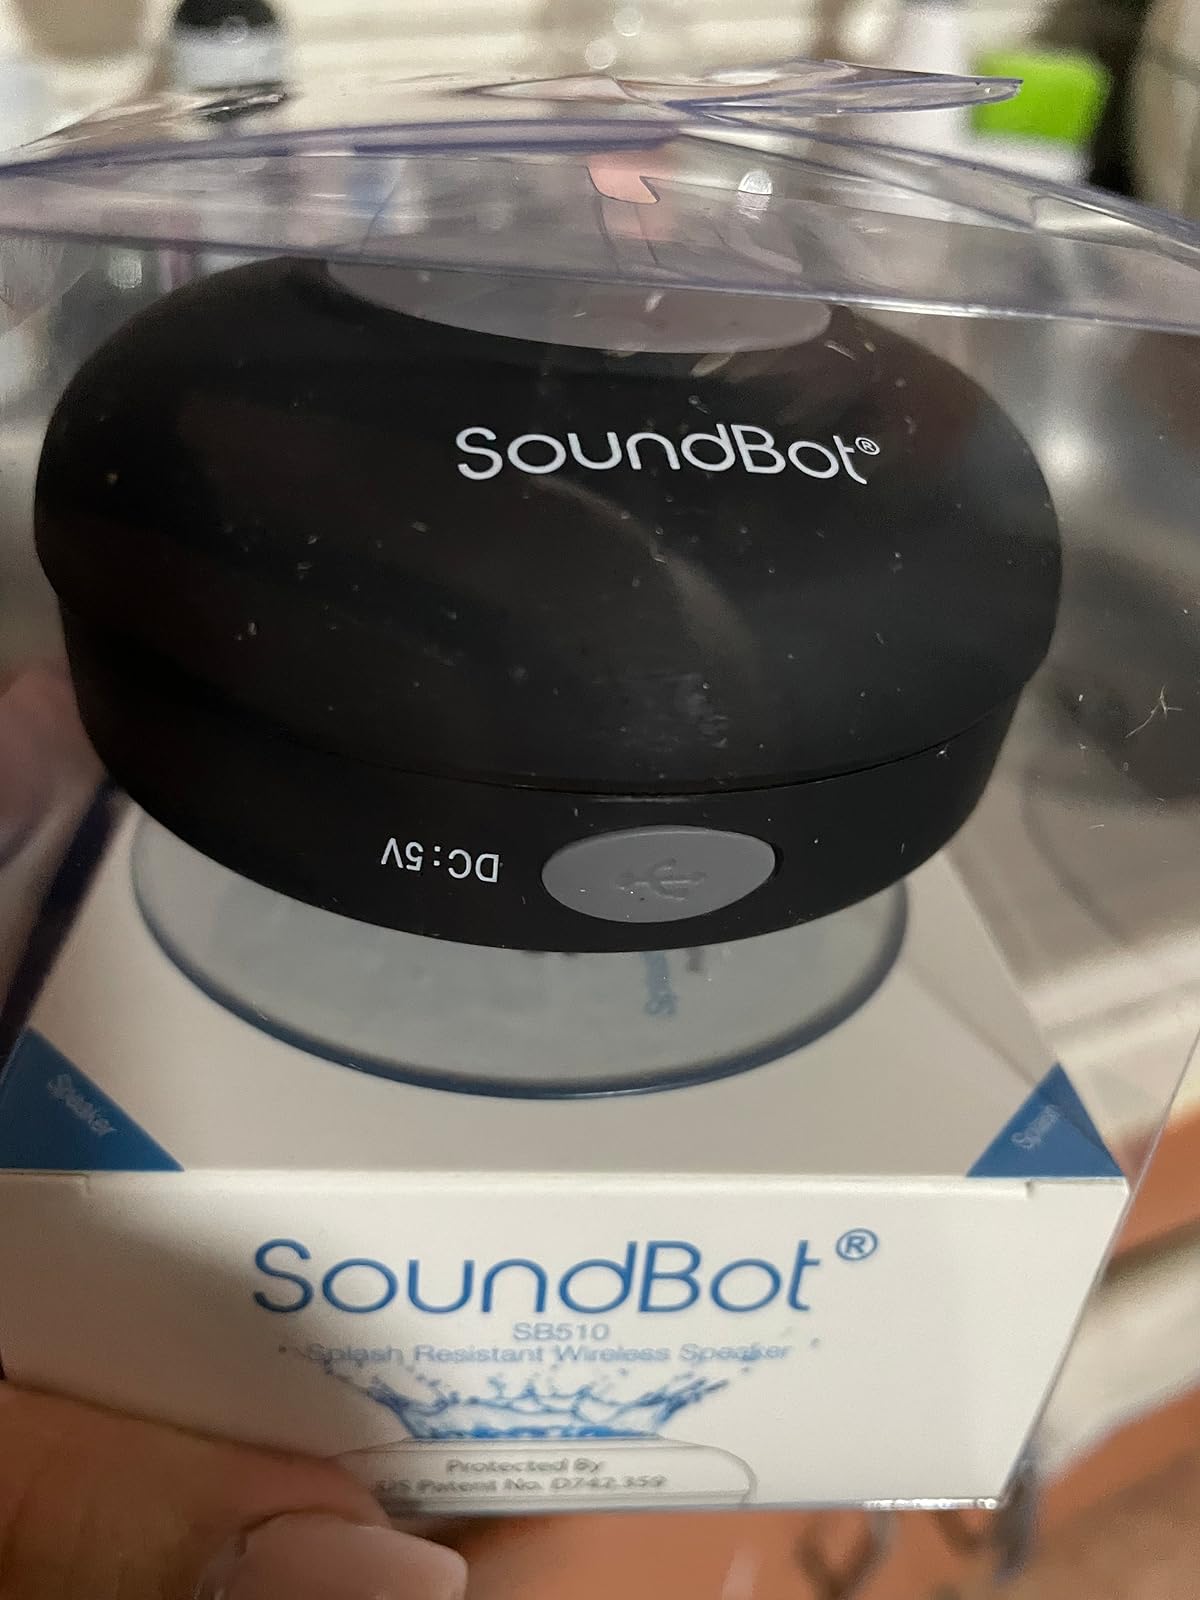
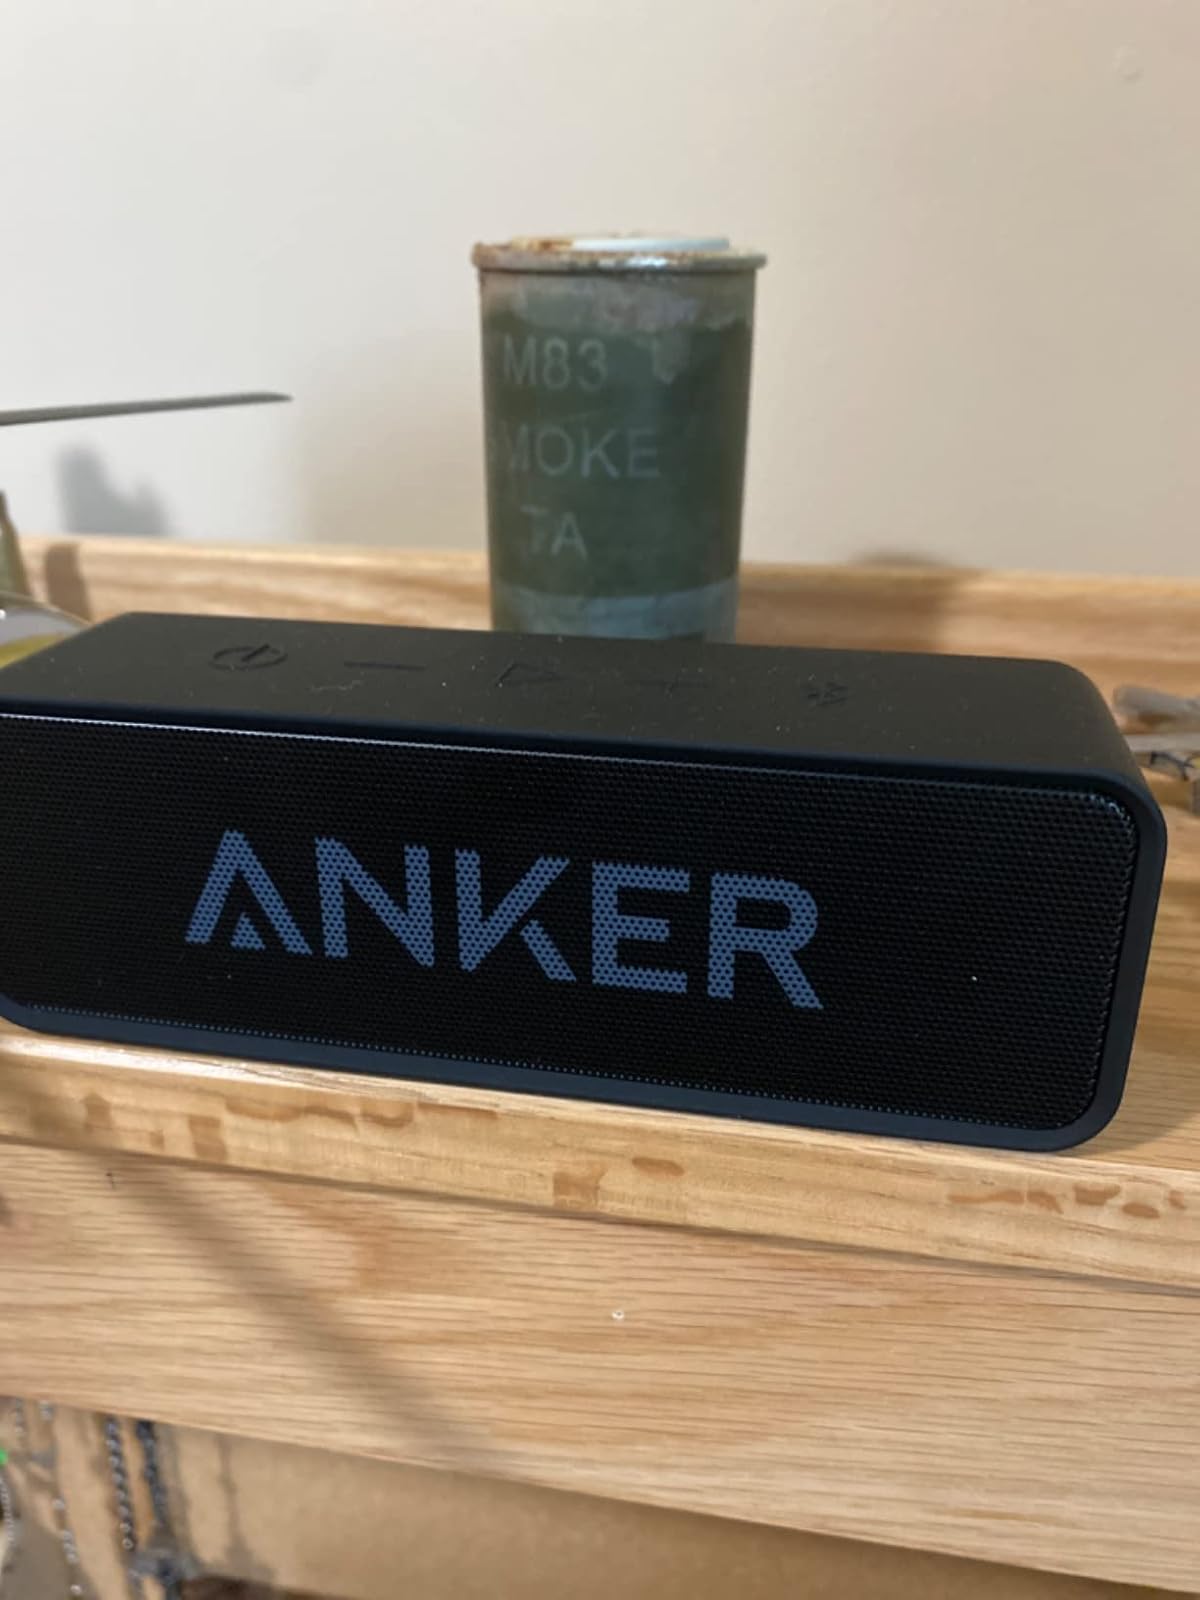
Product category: speaker
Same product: no